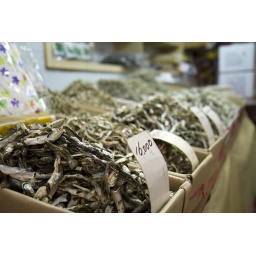
Dried fish in dried seafood open market Busan, Korea